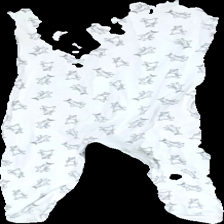
View: back
Type: Pajamas
Category: Children
Brand: Not in the list
Brand text on label: giraff
Colors: White, Black
Material: 100% cotton
Pattern: Animal print
Cut: Regular
Size: 74
Season: All
Stains: Major
Damage location: middle center
Damage 2: fläckar
Damage 2 location: top center
Price range: <50
Recommended usage: Export
Description: vit pyjamas med giraffer på. fläck fram vid halsen